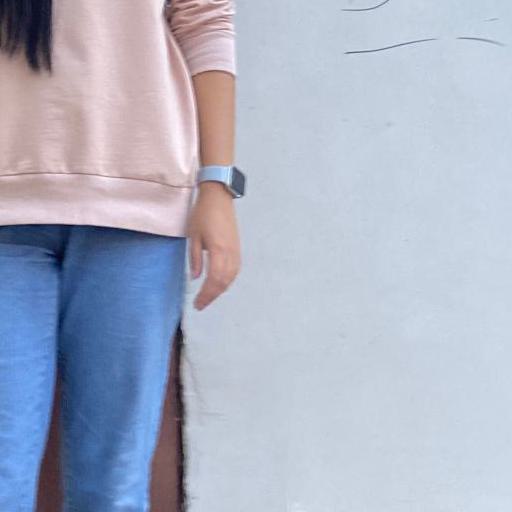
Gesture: no_gesture